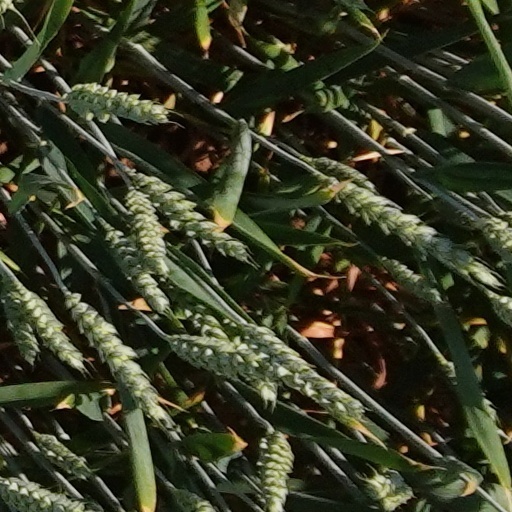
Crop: wheat